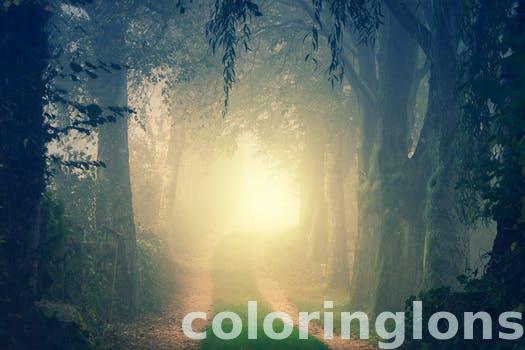
Label: Watermark